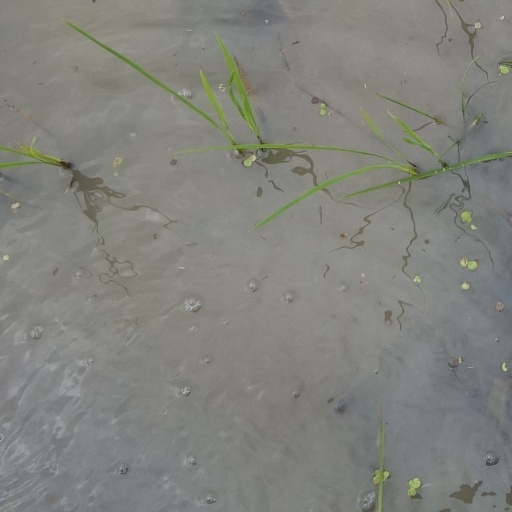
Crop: rice